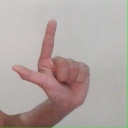
अक्षर: ल